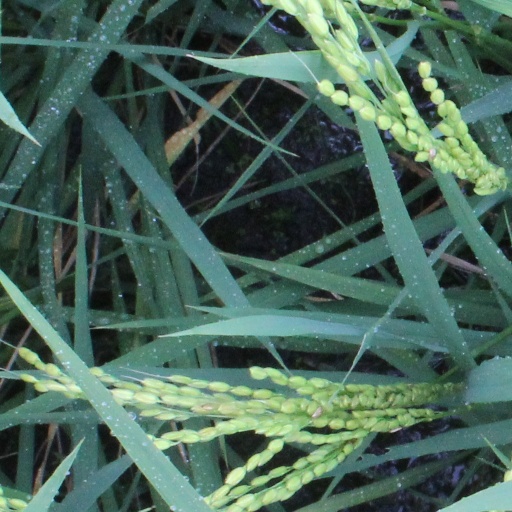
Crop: rice